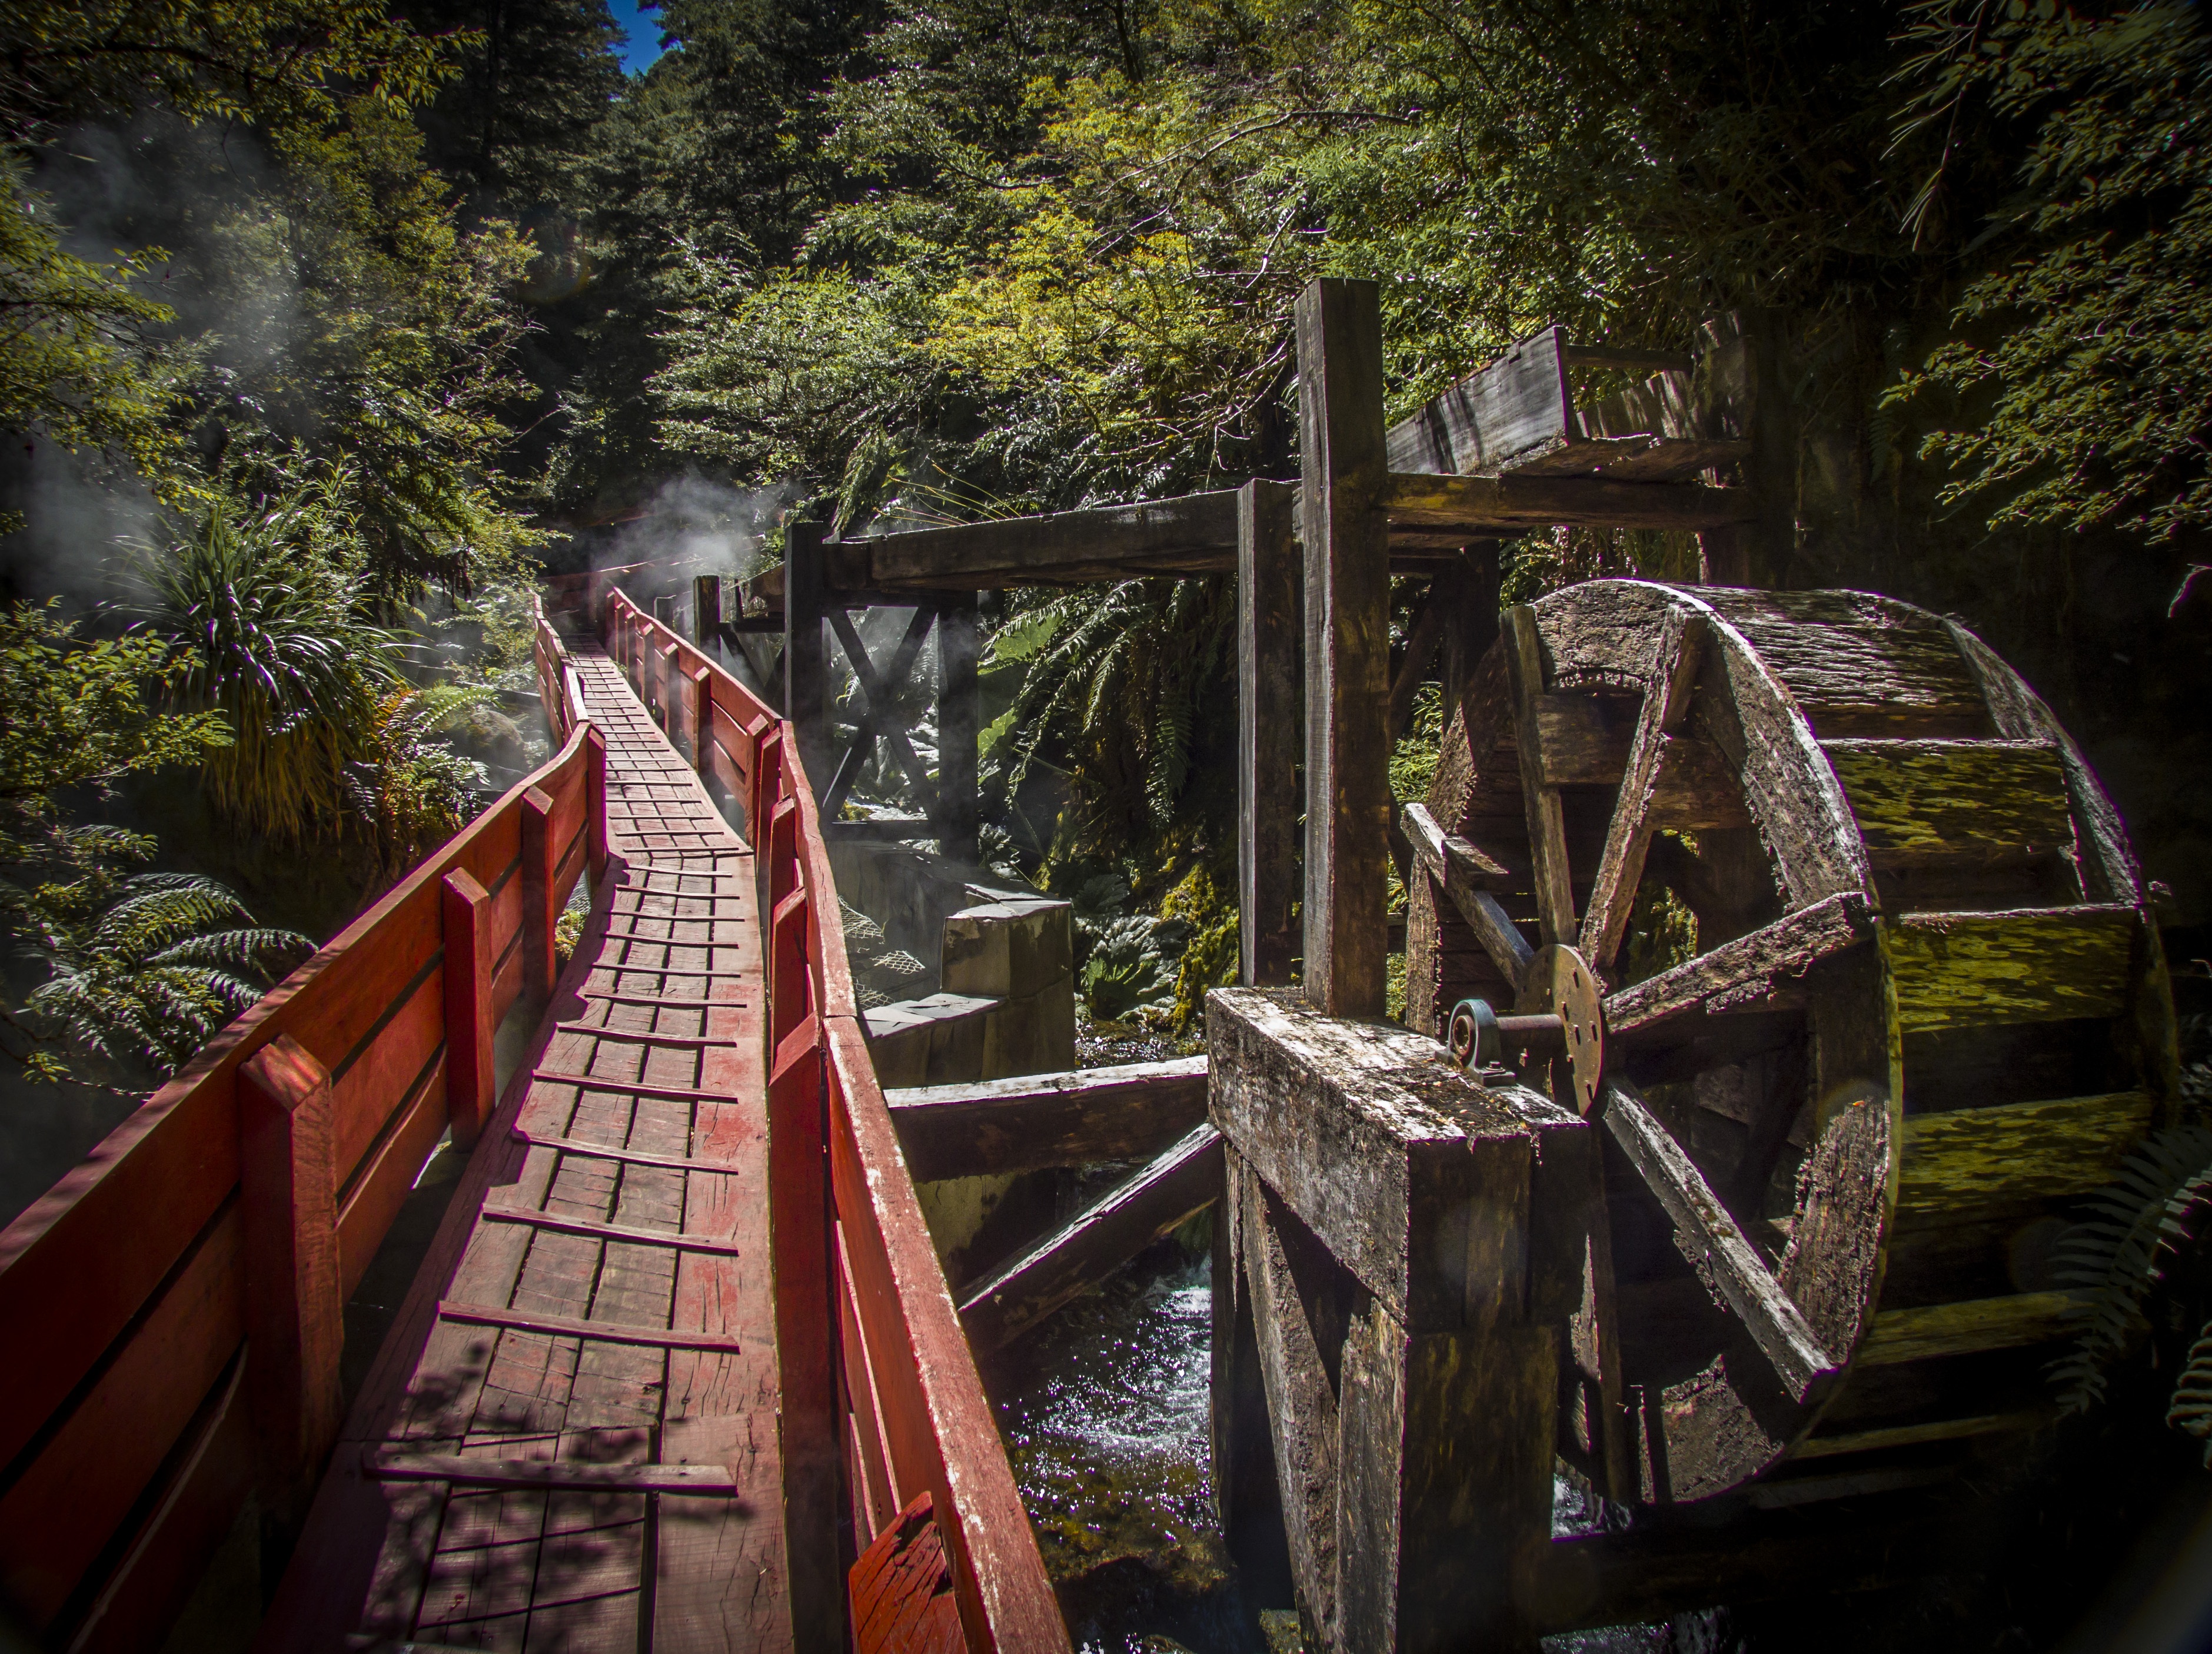
landscape, nature, bridge, autumn, park, waterway, chile, south, hot springs, mill wheel